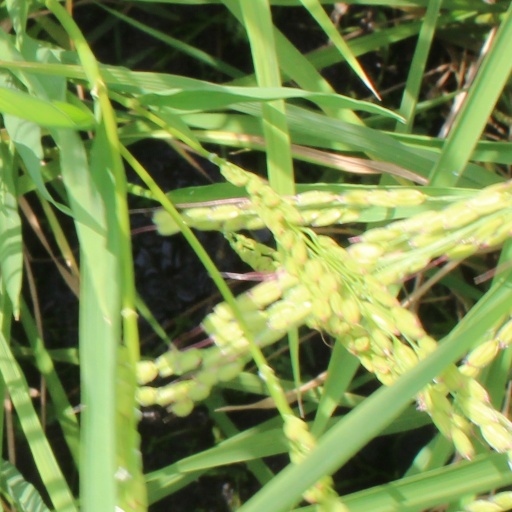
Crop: rice